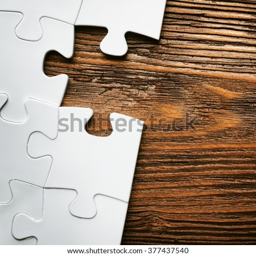
placing missing a piece of puzzle .